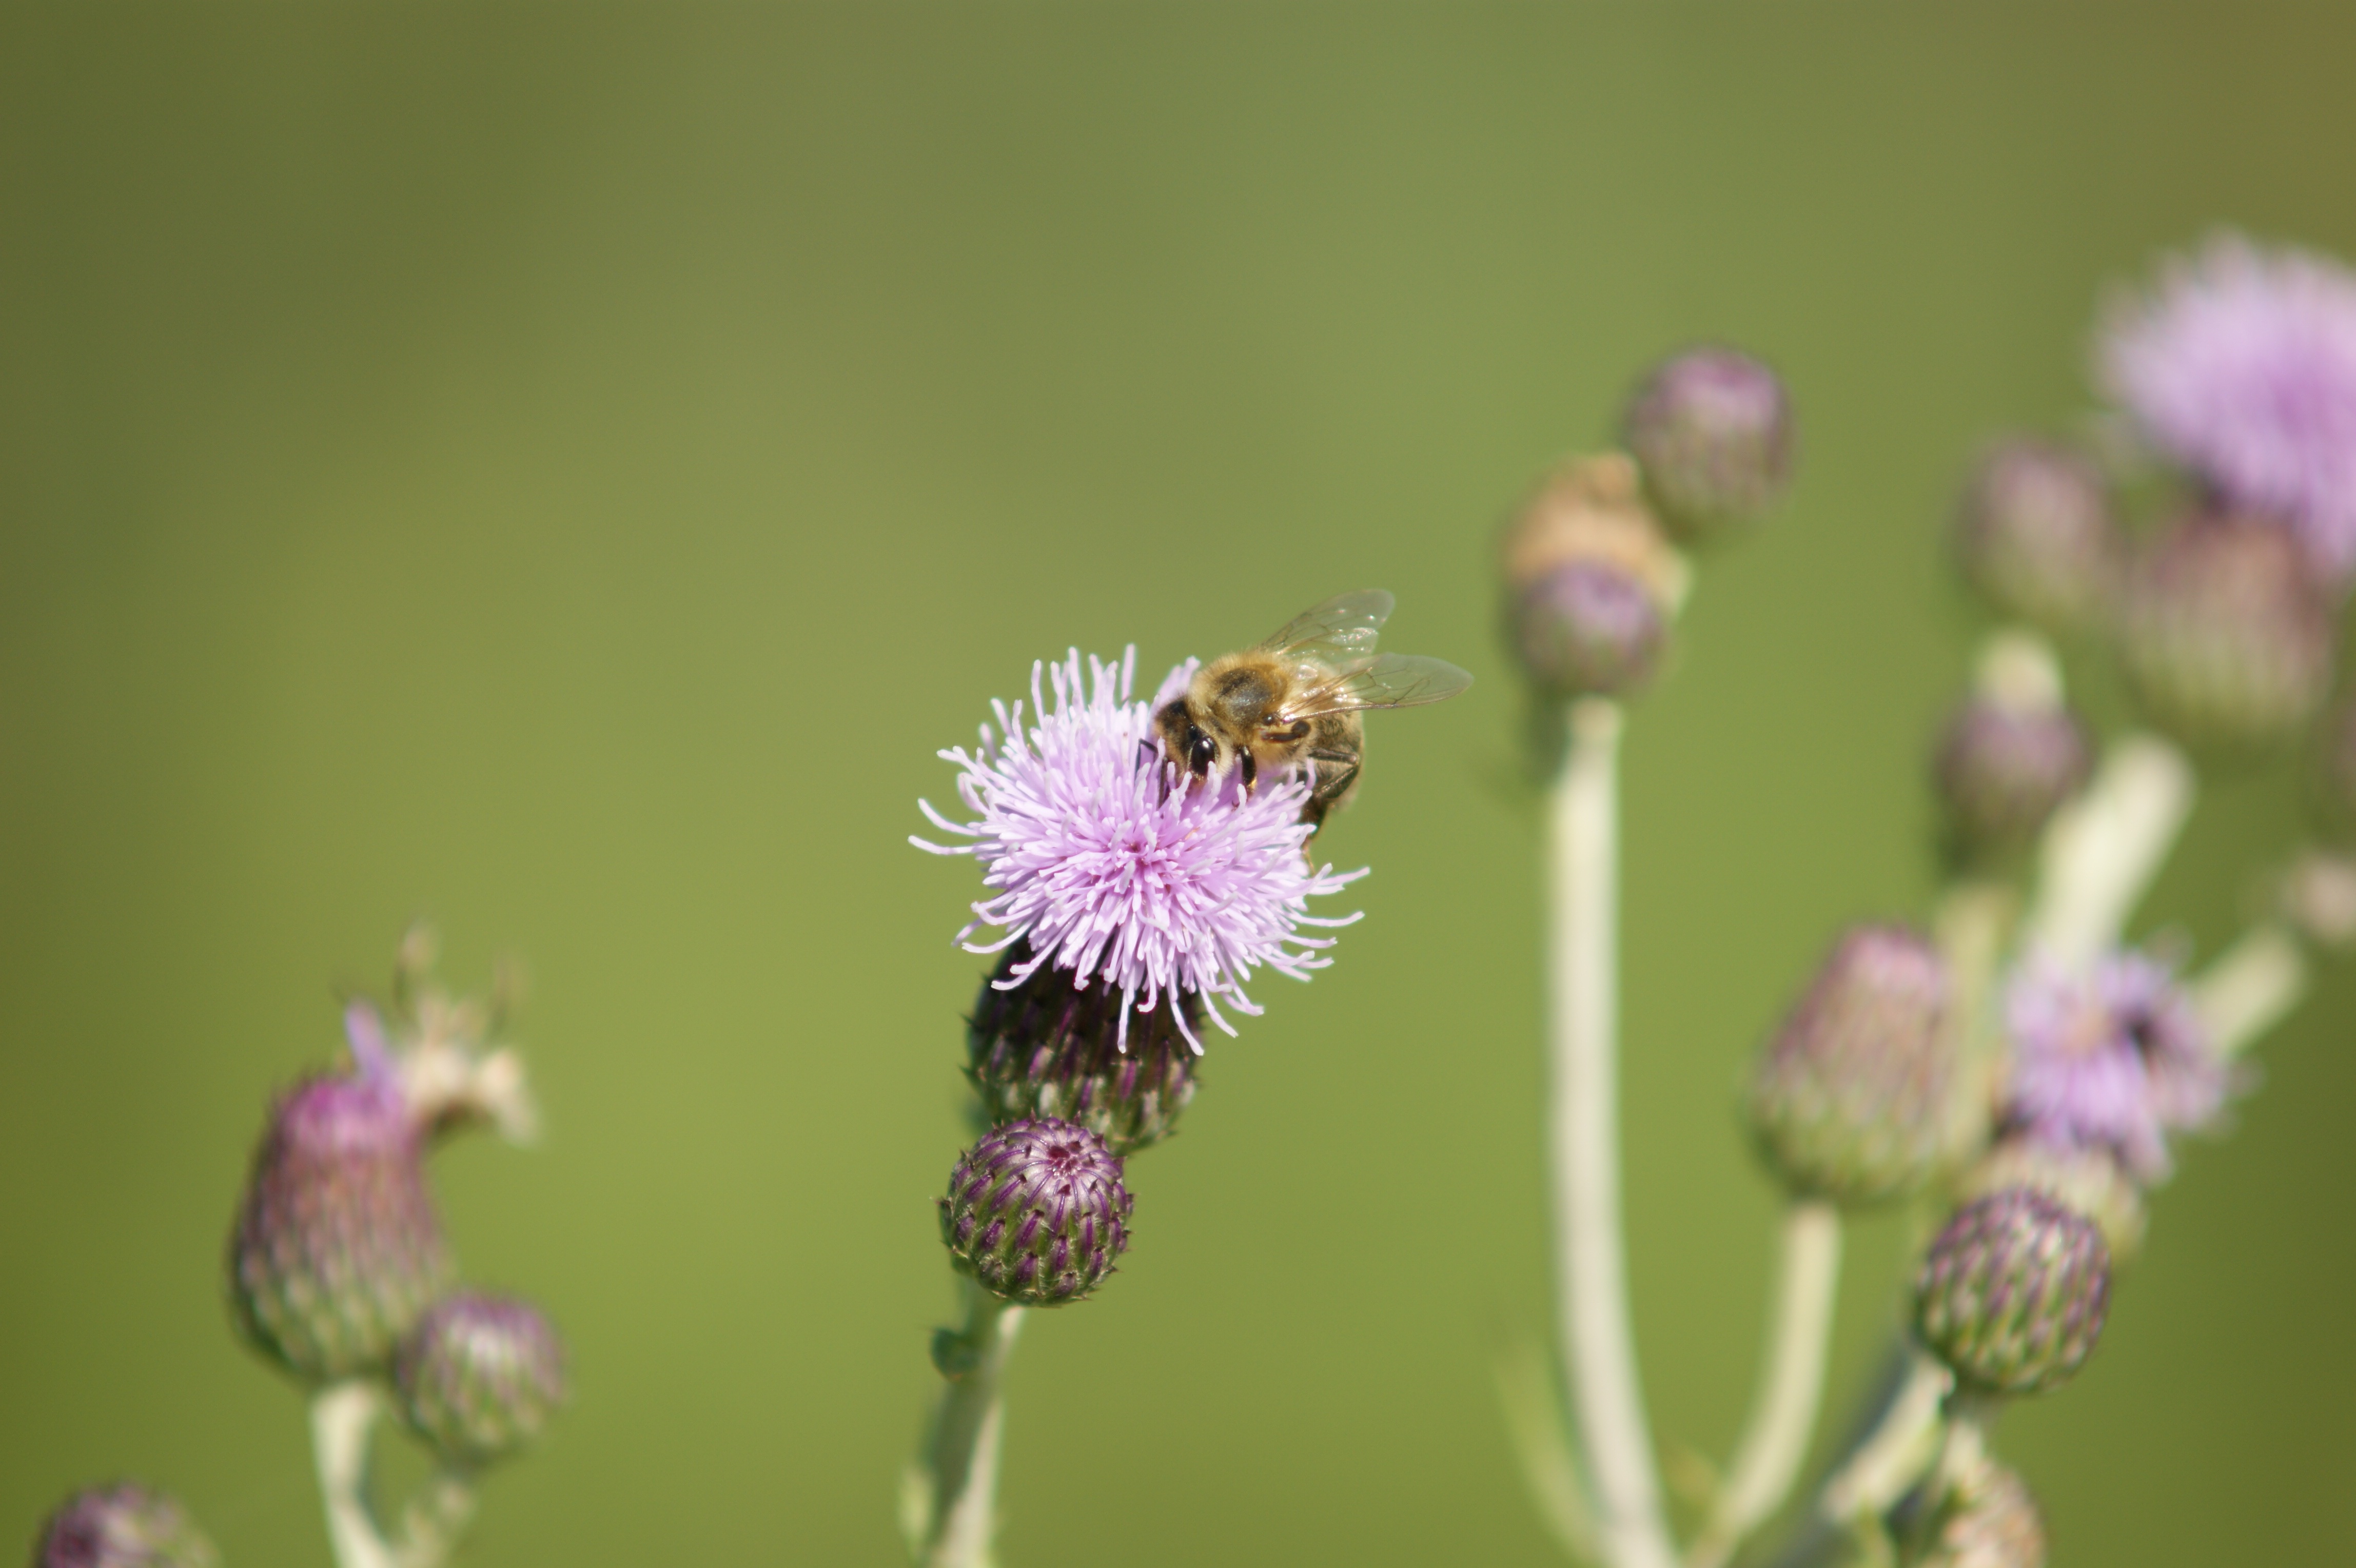
nature, blossom, plant, photography, meadow, flower, petal, bloom, honey, pollen, herb, color, insect, botany, close, flora, lavender, fauna, wildflower, close up, bee, thistle, nectar, macro photography, flowering plant, honey bee, plant stem, land plant, english lavender